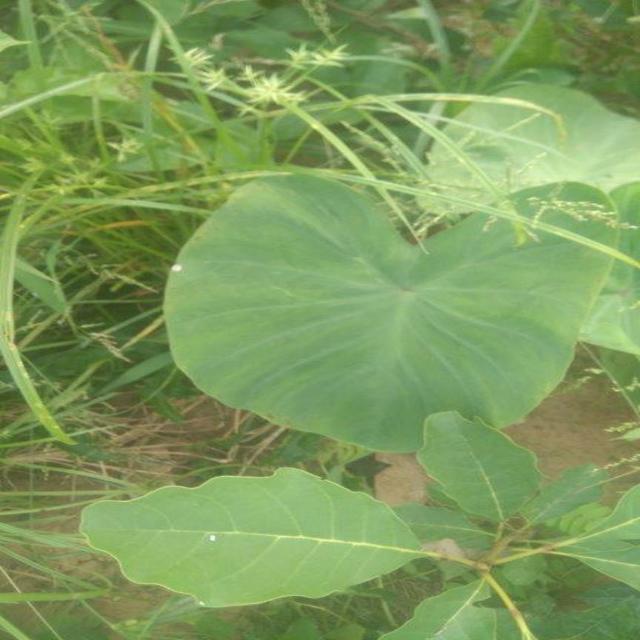
Label: Early_Blight